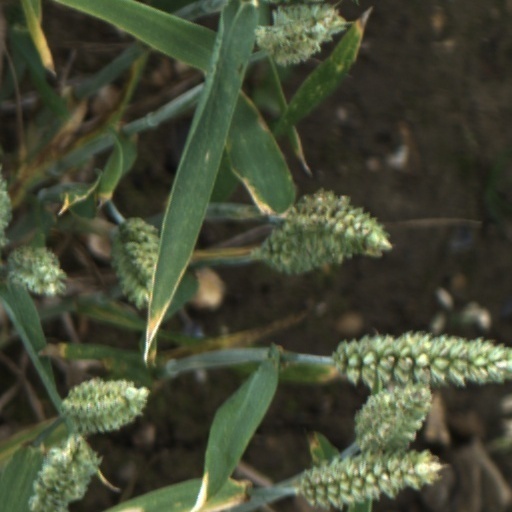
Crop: wheat